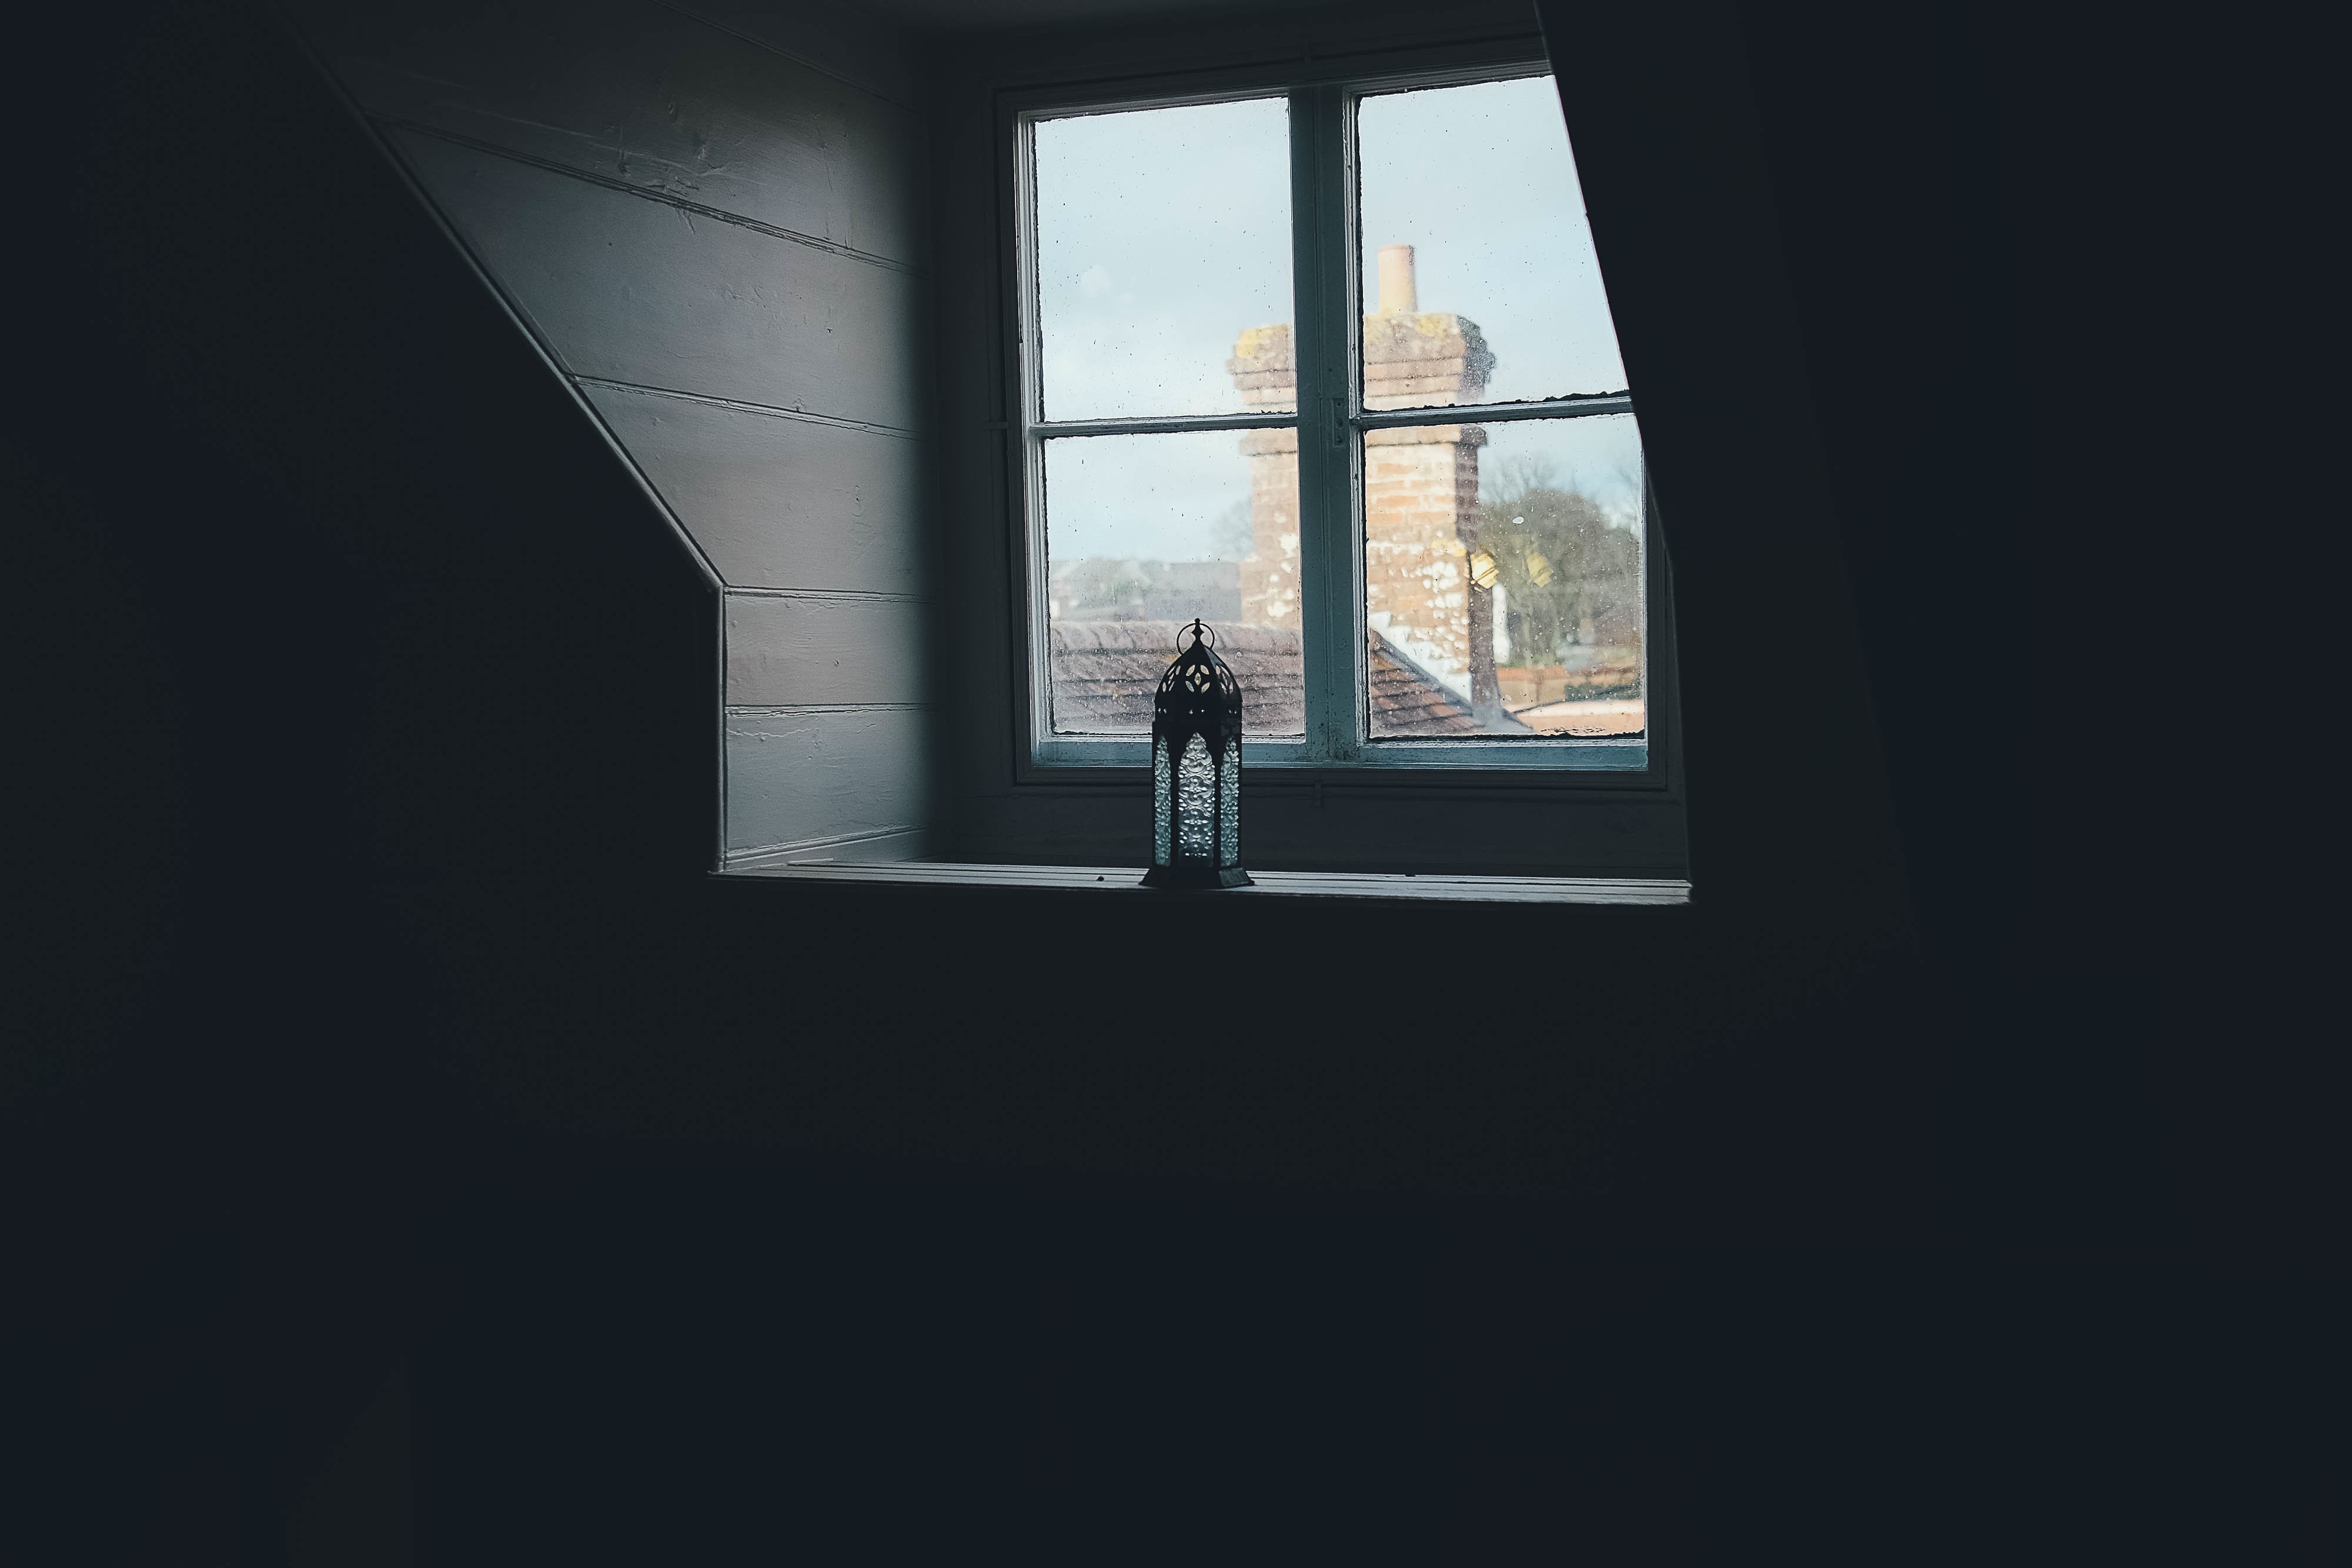
light, architecture, house, window, glass, ceiling, darkness, room, lighting, interior design, symmetry, daylighting